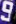
Number: 9